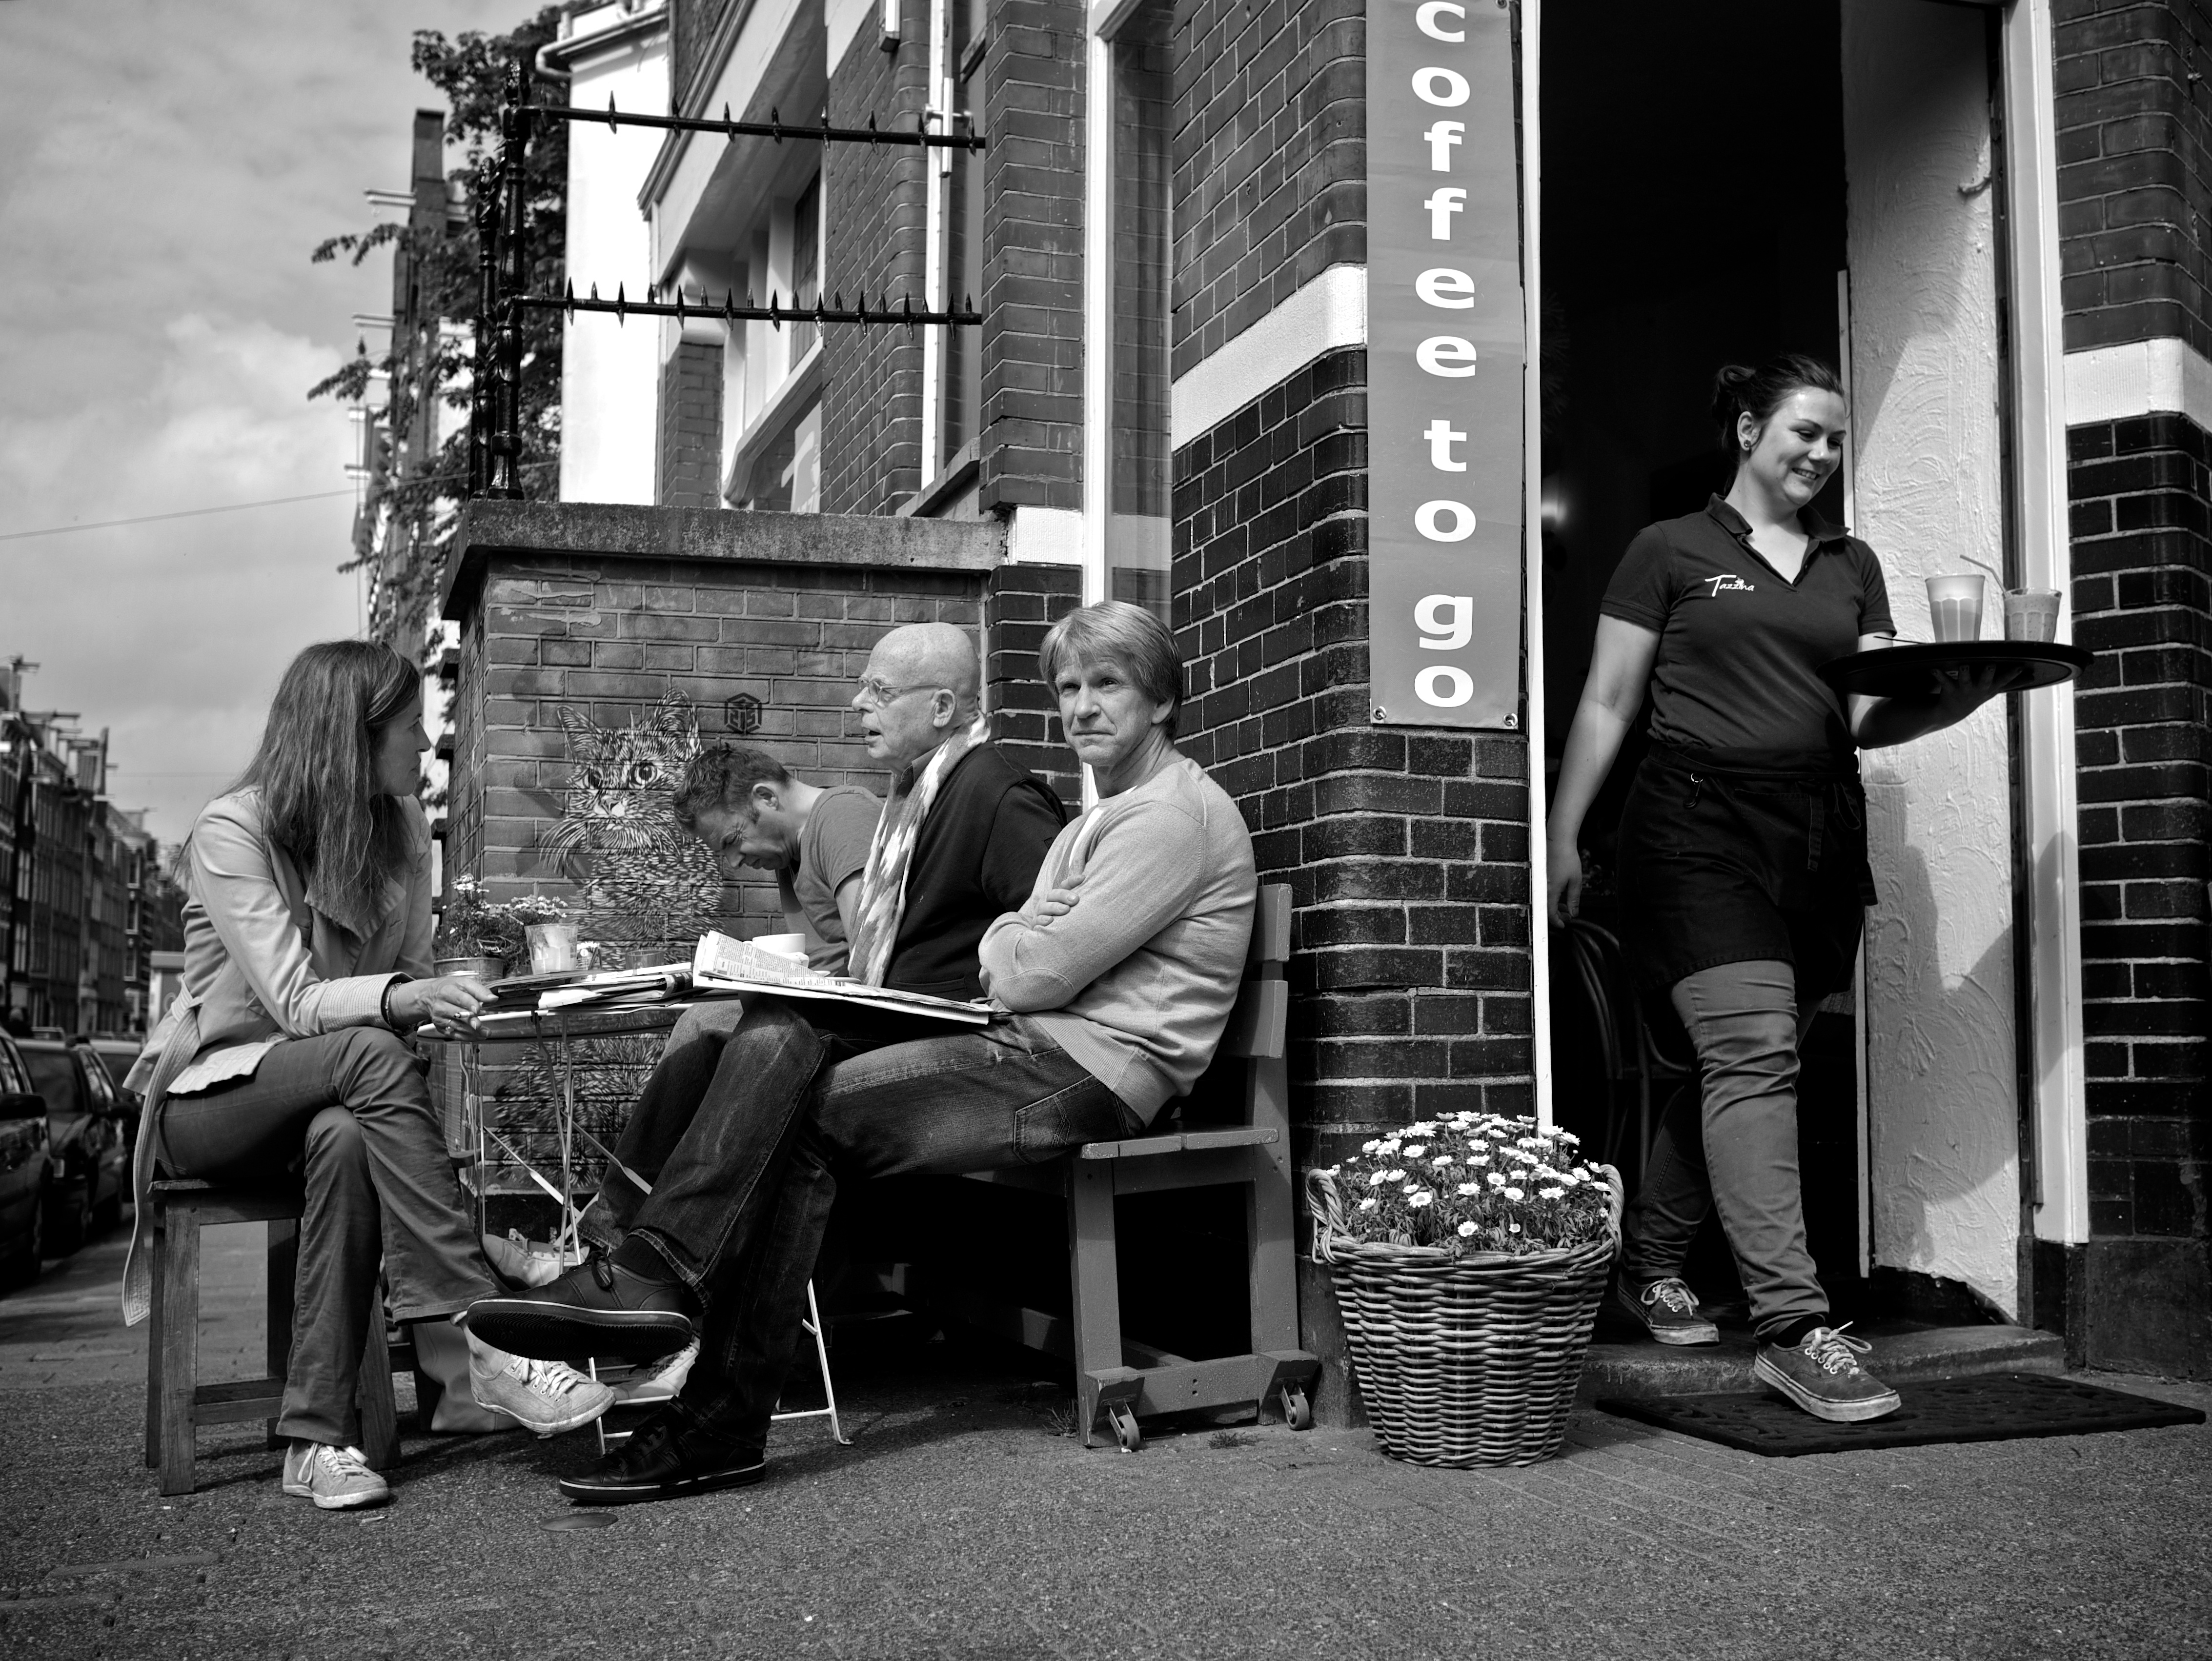
black and white, people, road, white, street, photography, ebook, training, black, monochrome, streetphotography, flickr, thomas, video, infrastructure, olympus, photograph, snapshot, omd, image, fuji, leica, monochrom, leuthard, hcb, thomasleuthard, urban area, monochrome photography, film noir